Norman B.

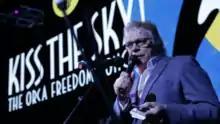
Norman B. emcees "Kiss the Sky! The Orca Freedom Concert with Heart, Graham Nash and Joan Jett and the Blackhearts at Seattle's EMP Museum on April 22, 2014.

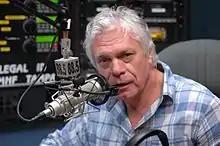
Legendary radio personality Norman B. in studio at WMNF/Tampa in 2013, hosting "Life Elsewhere."

Norman B.'s career has spanned the worlds of broadcasting, advertising, and hospitality. After studying graphic design and graduating from Richmond College, London, his first position was as a graphic designer for BBC News. He later began working as an art director for EMI Records, working on album covers, publicity, and branding campaigns. He began his own boutique agency, specializing in branding and promotion for the music and fashion industries. A client based in Seattle, Washington, led to an extensive stay in America. An opportunity to be a guest on a local radio show, talking about the new music coming out of the UK. His radio appearance attracted enough interest from listeners and management alike to prompt Norman to explore a regular radio time slot.